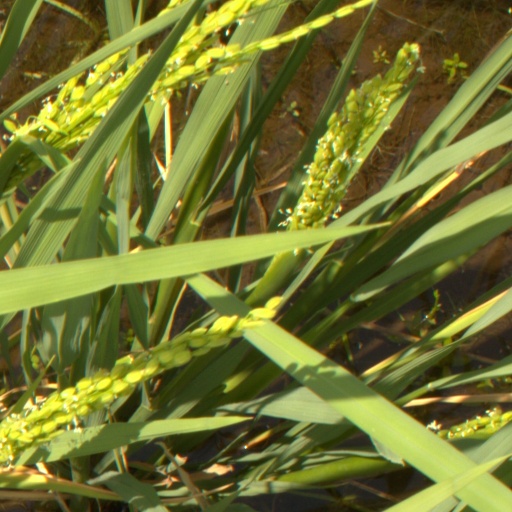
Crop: rice